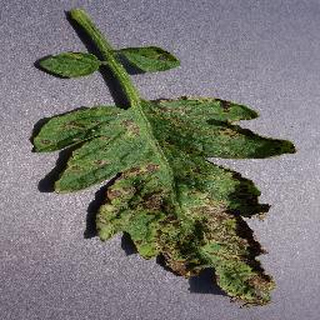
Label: tomato_septoria_leaf_spot